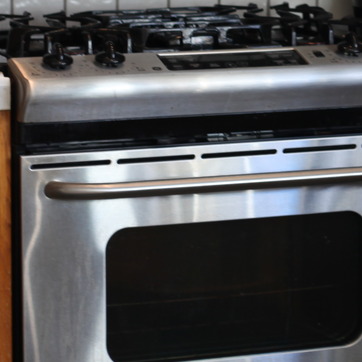
Material: metal